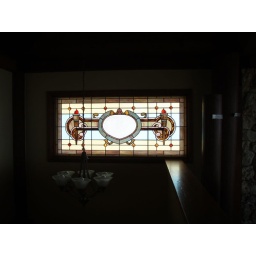
Really cool stained glass window over the stairwell